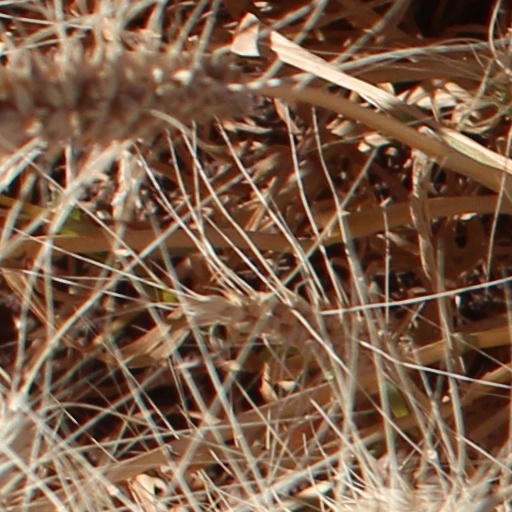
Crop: wheat